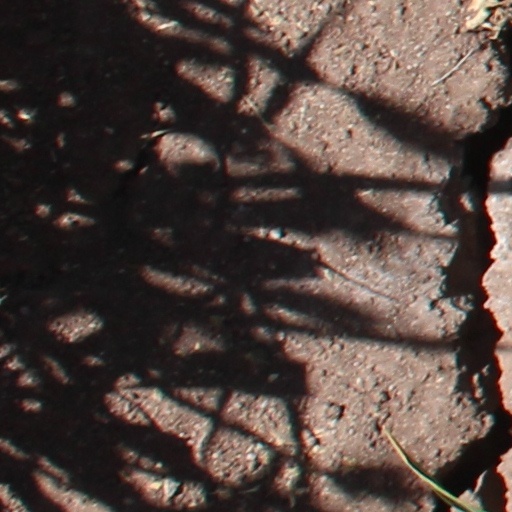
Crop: wheat